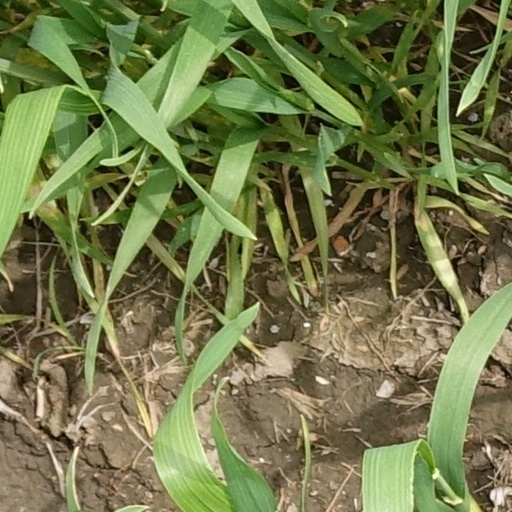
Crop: wheat